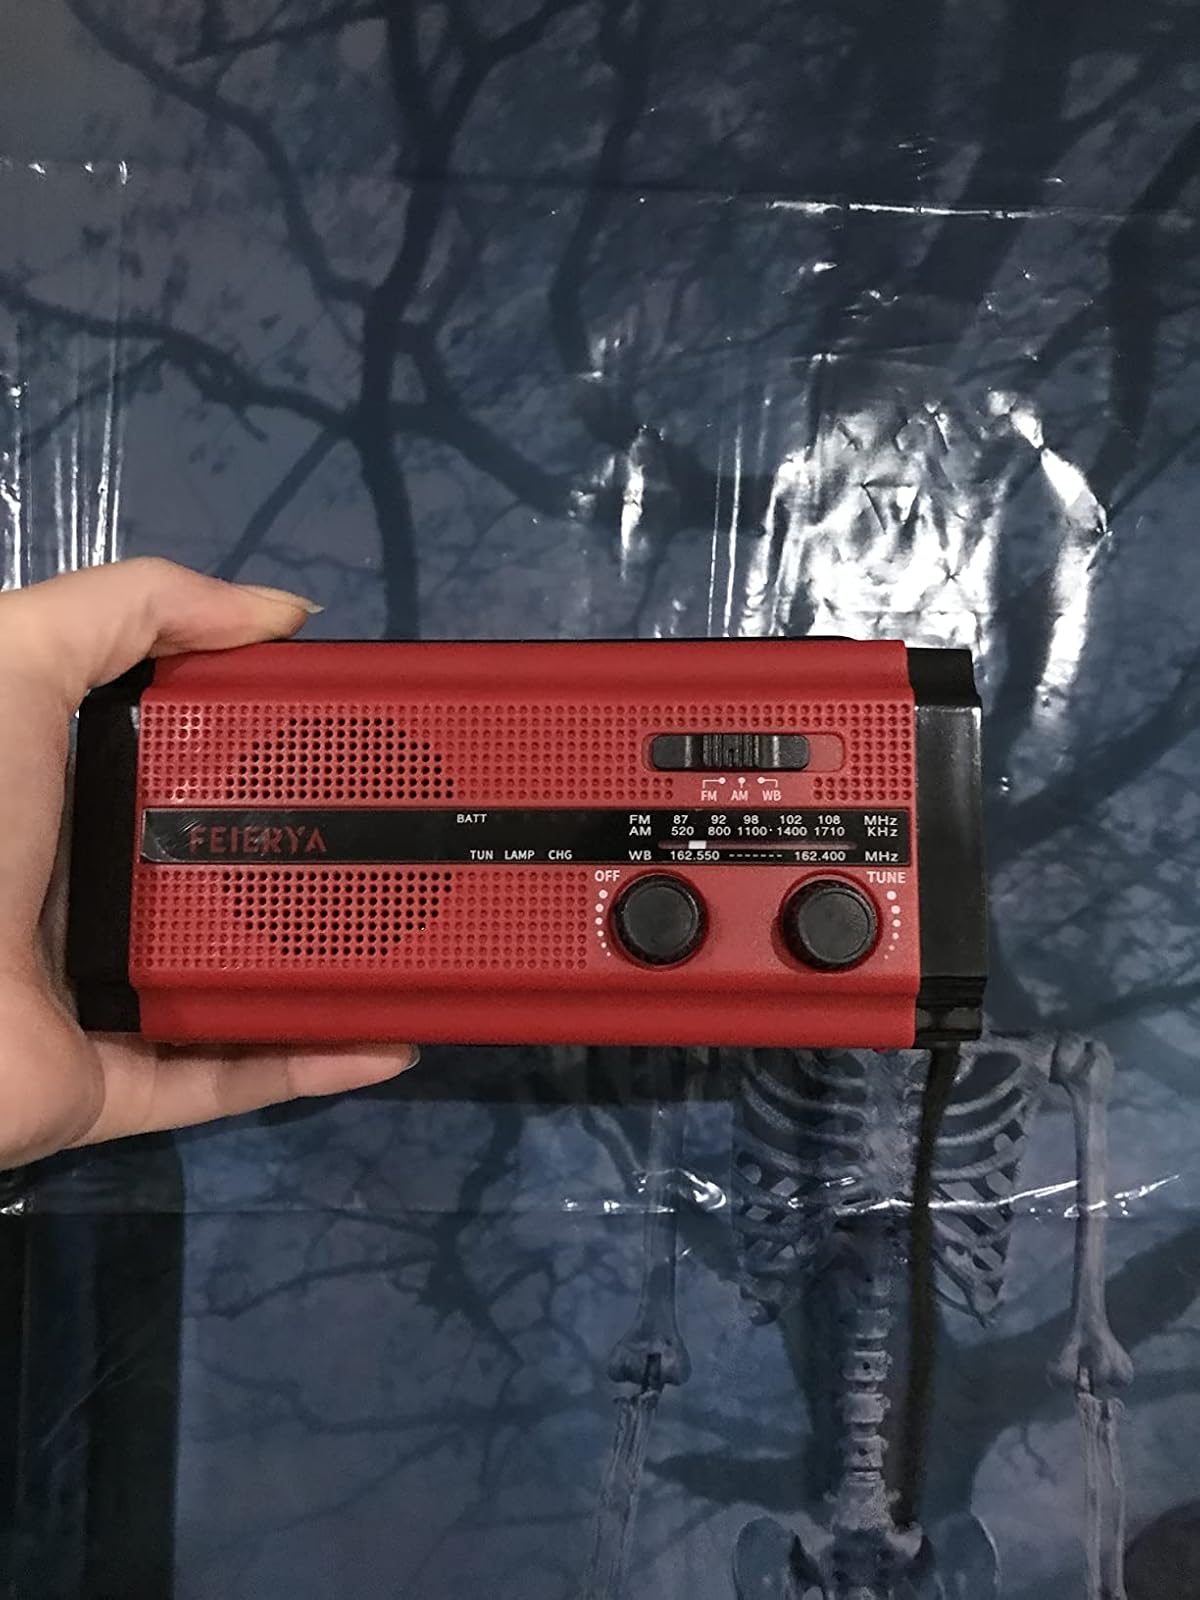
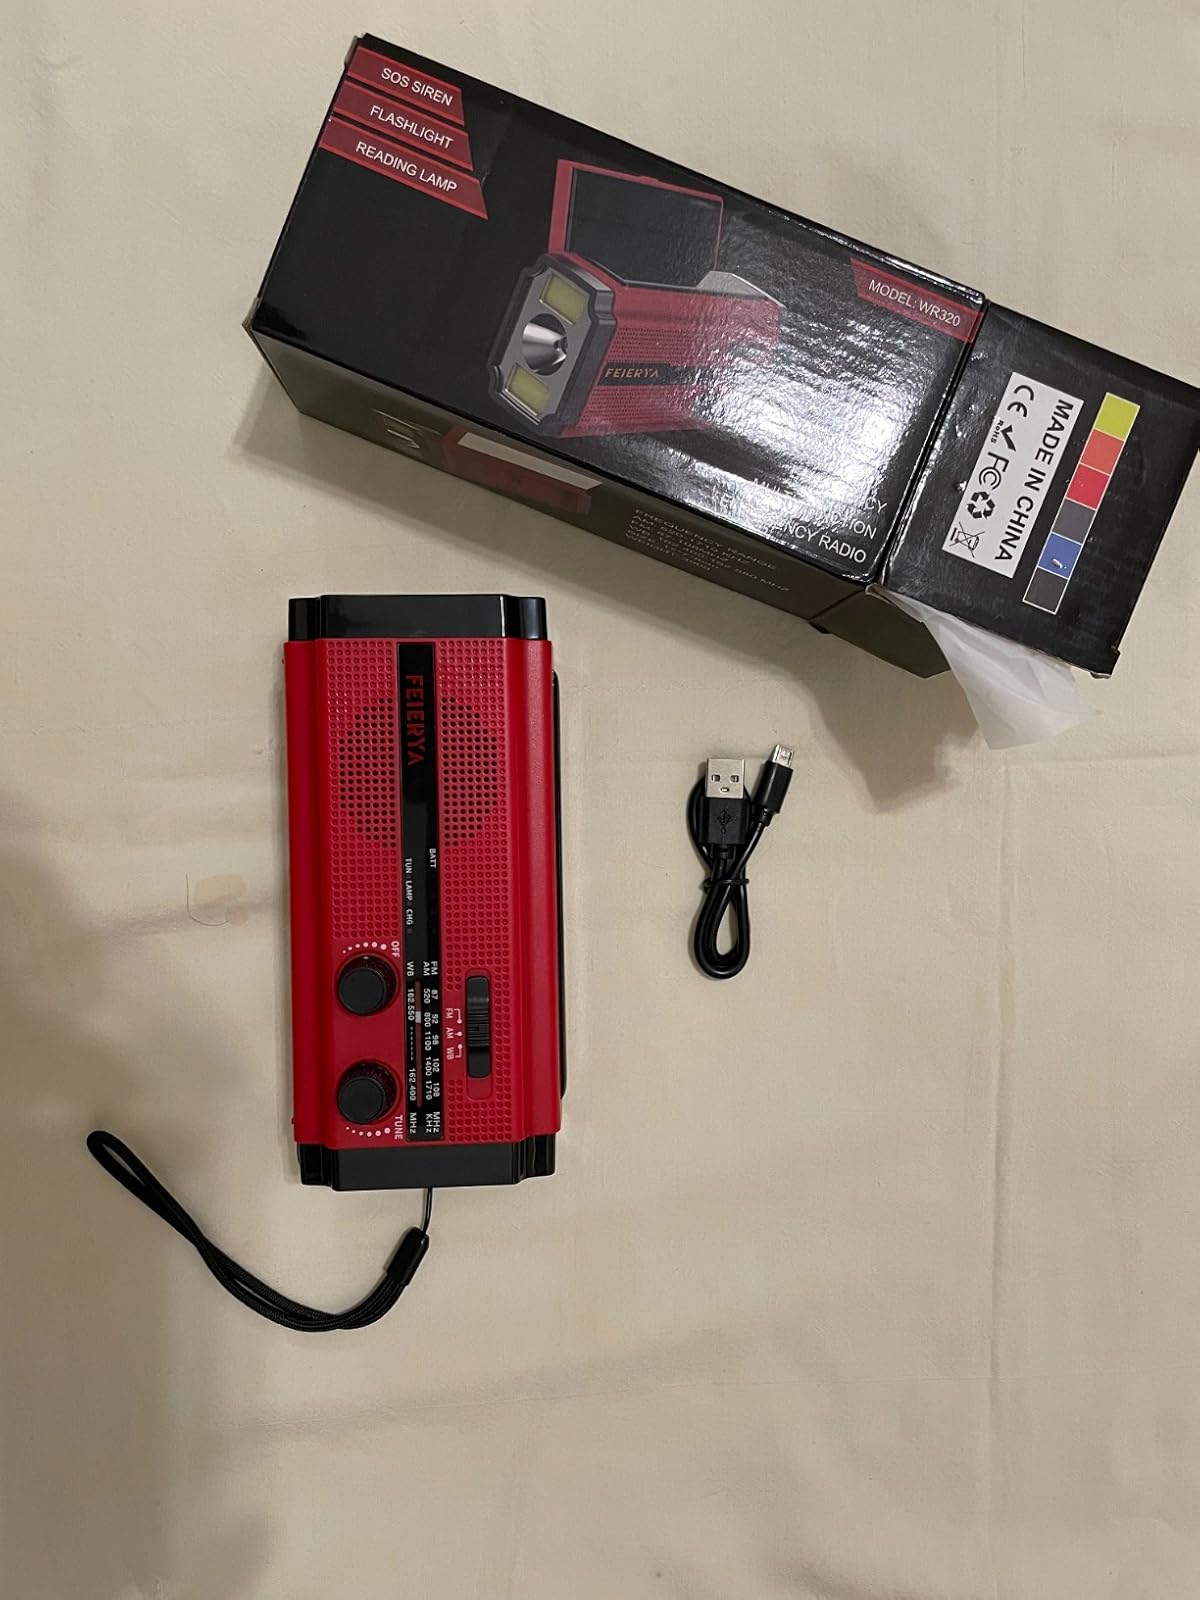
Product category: radio
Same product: yes